Sergio Ramírez

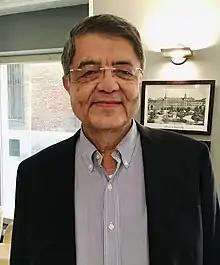
Sergio Ramírez in Madrid to receive the Cervantes Prize (2018)

Sergio Ramírez Mercado (born 5 August 1942 in Masatepe, Nicaragua) is a Nicaraguan writer and intellectual who was a key figure in 1979 revolution, served in the leftist Government Junta of National Reconstruction and as vice president of the country 1985–1990 under the presidency of Daniel Ortega. He has been described as Nicaragua's "best-known living writer". Since the 1990s, he has been involved in the left-wing opposition to the Nicaraguan government, in particular in the Movimiento de Renovación Sandinista. He was exiled from the country in 2021 and stripped of his nationality by the government in 2023.